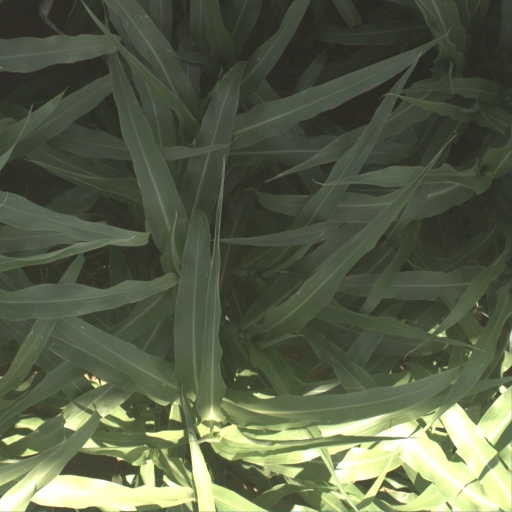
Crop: sorghum